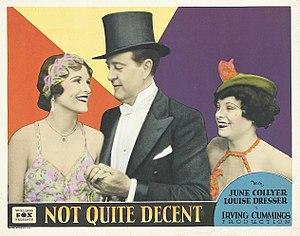
Harry Leonard Albershardt, connu sous le nom de scène Allan Lane est un acteur et producteur de cinéma américain.